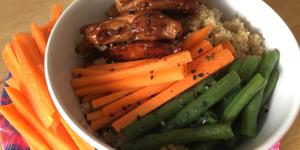
quinoa con verduras y pollo